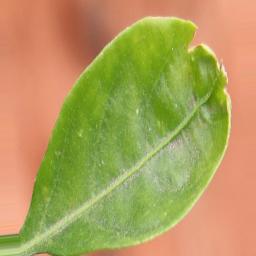
Label: healthy